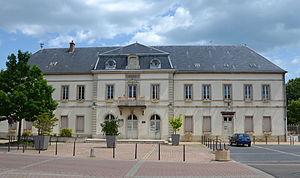
Mairie de Marsannay la Cote, Côte d'Or, Bourgogne, France
Marsannay-la-Côte est une commune française appartenant à Dijon Métropole située dans le canton de Chenôve du département de la Côte-d'Or en région Bourgogne-Franche-Comté.